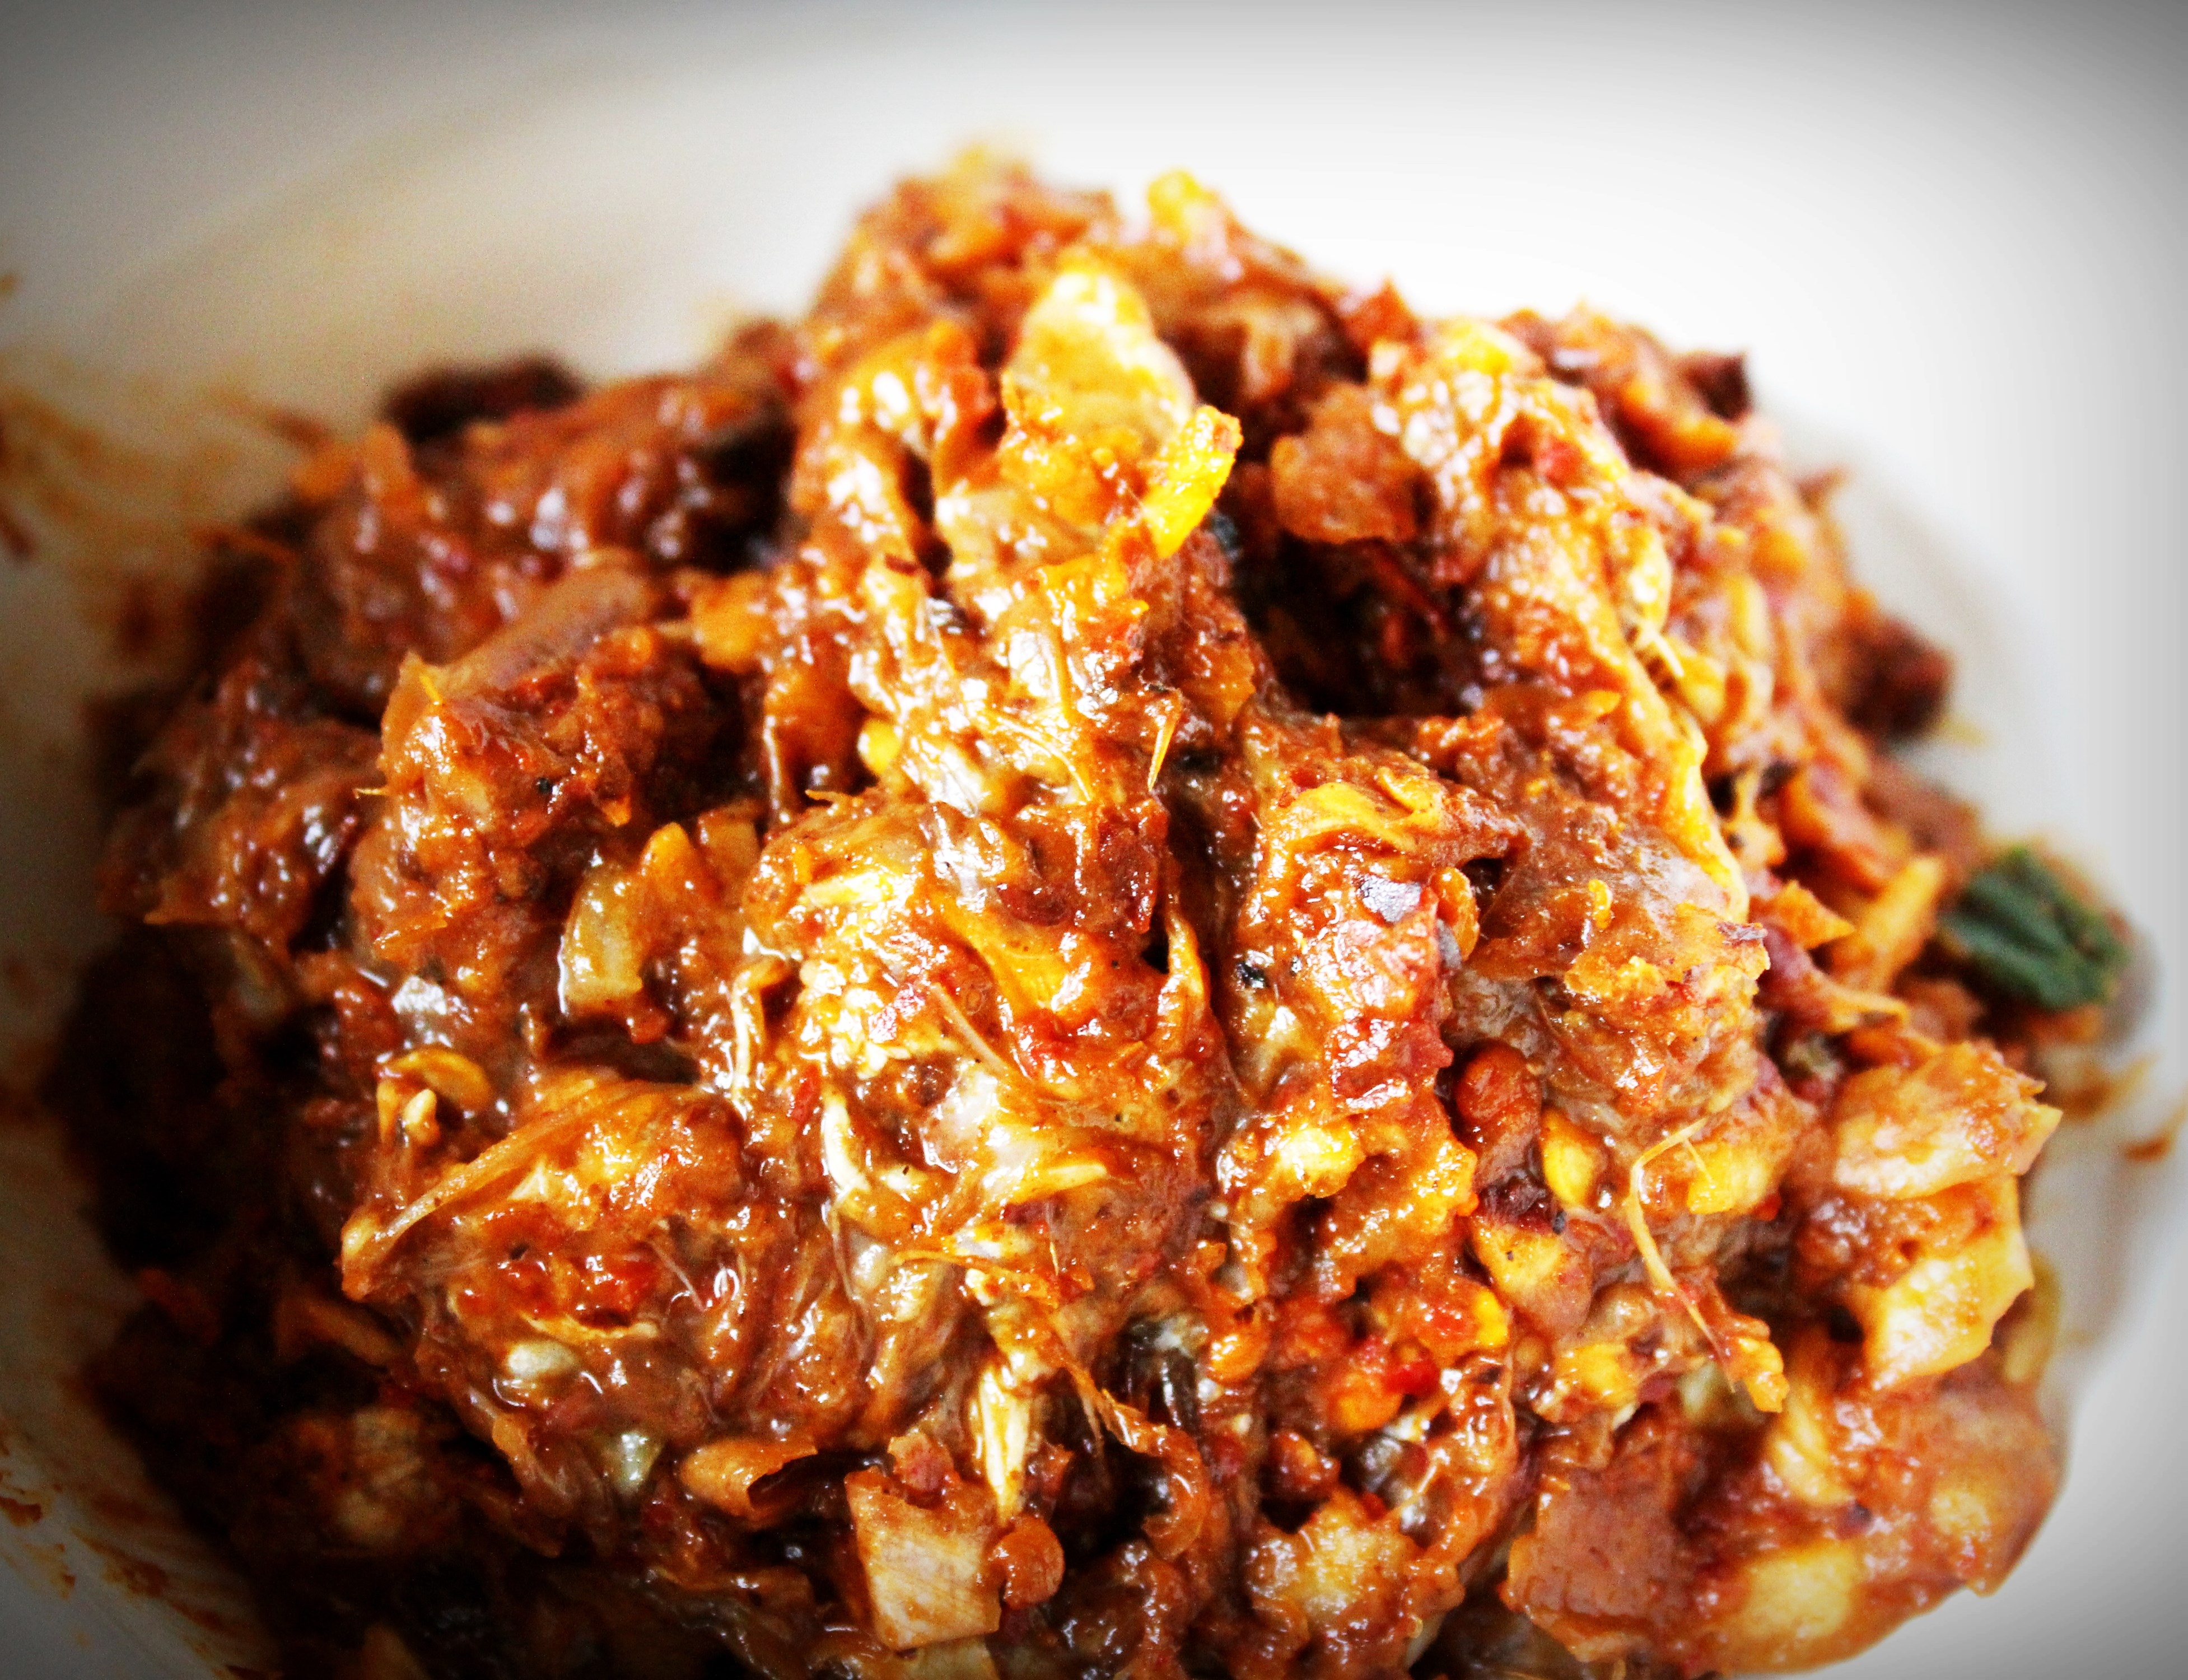
bean, asian, dish, meal, food, salad, chili, ingredient, culinary, produce, gourmet, healthy, meat, cuisine, sauce, delicious, carrot, thailand, asian food, vegetables, hot, spicy, vegetarian, local, catfish, thai, cabbage, crispy, sour, paste, thai cuisine, spicy chili paste, nam prik, fried food, pulled pork